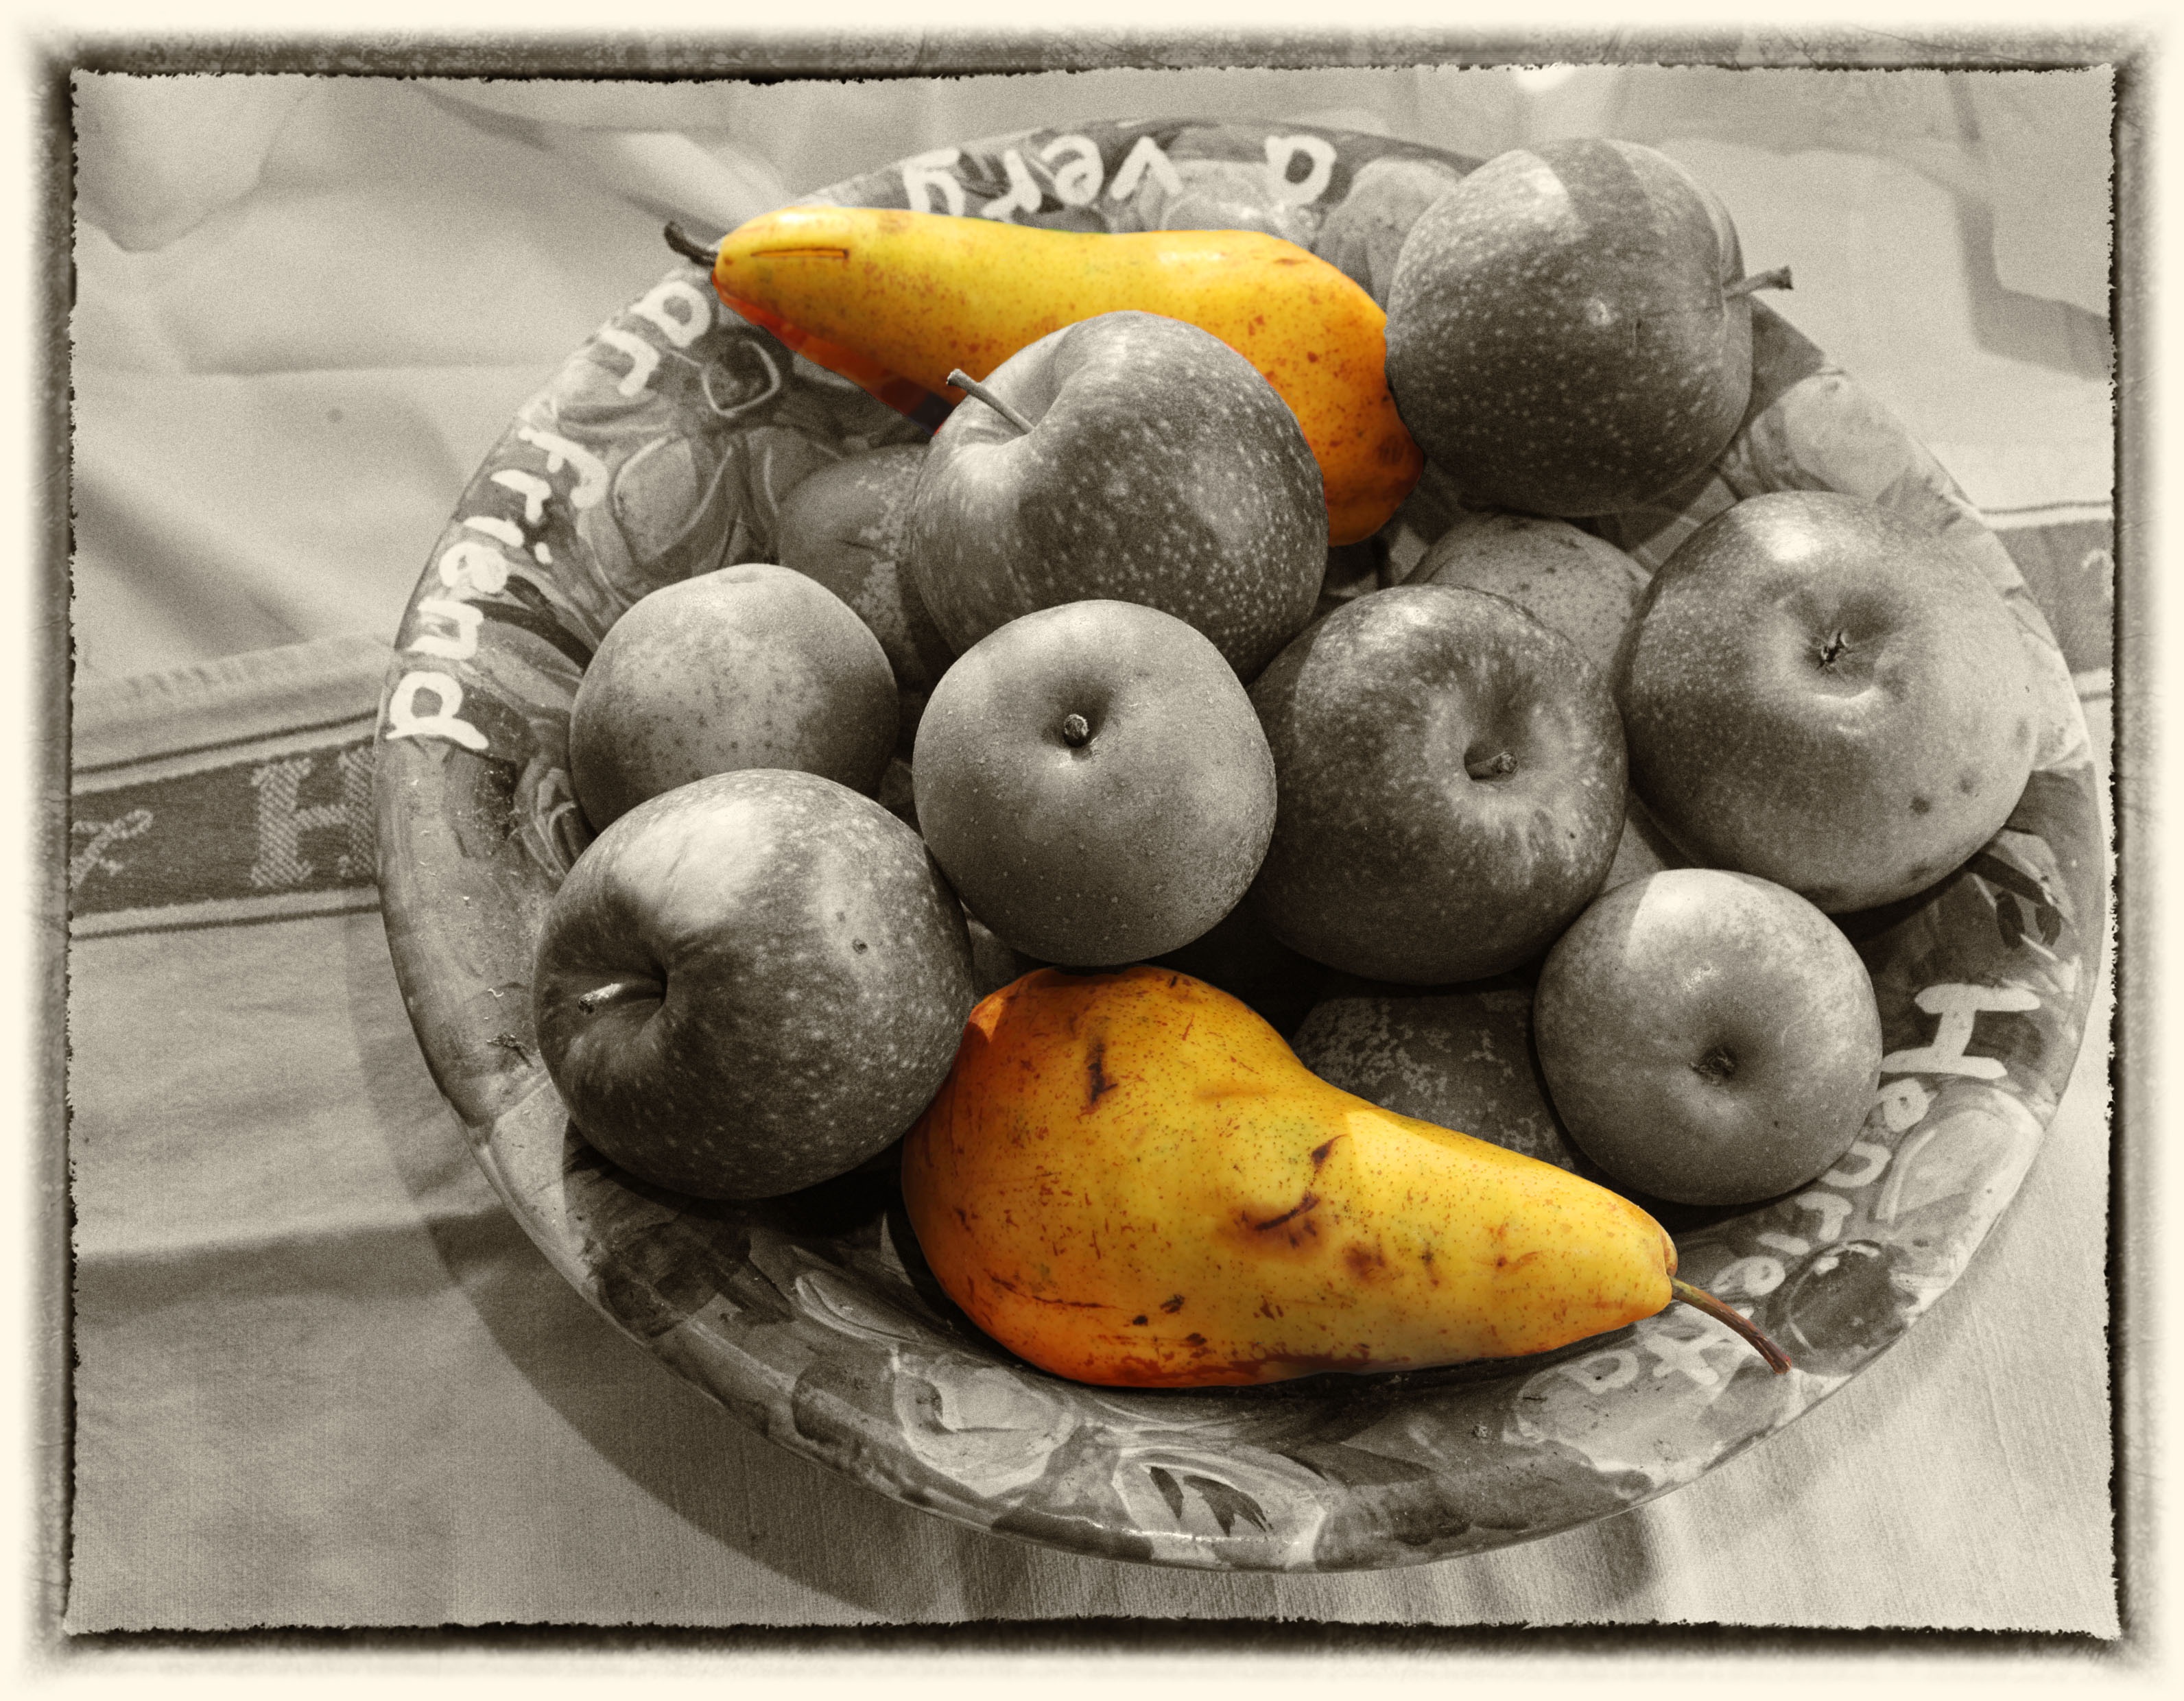
apple, plant, fruit, ripe, food, produce, vegetable, garden, healthy, still life, painting, pears, fruits, vitamins, frisch, picked, flowering plant, vitaminhaltig, fruit plate, still life photography, land plant